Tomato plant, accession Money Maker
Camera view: bottom (45 deg); turntable rotation: 30 degrees
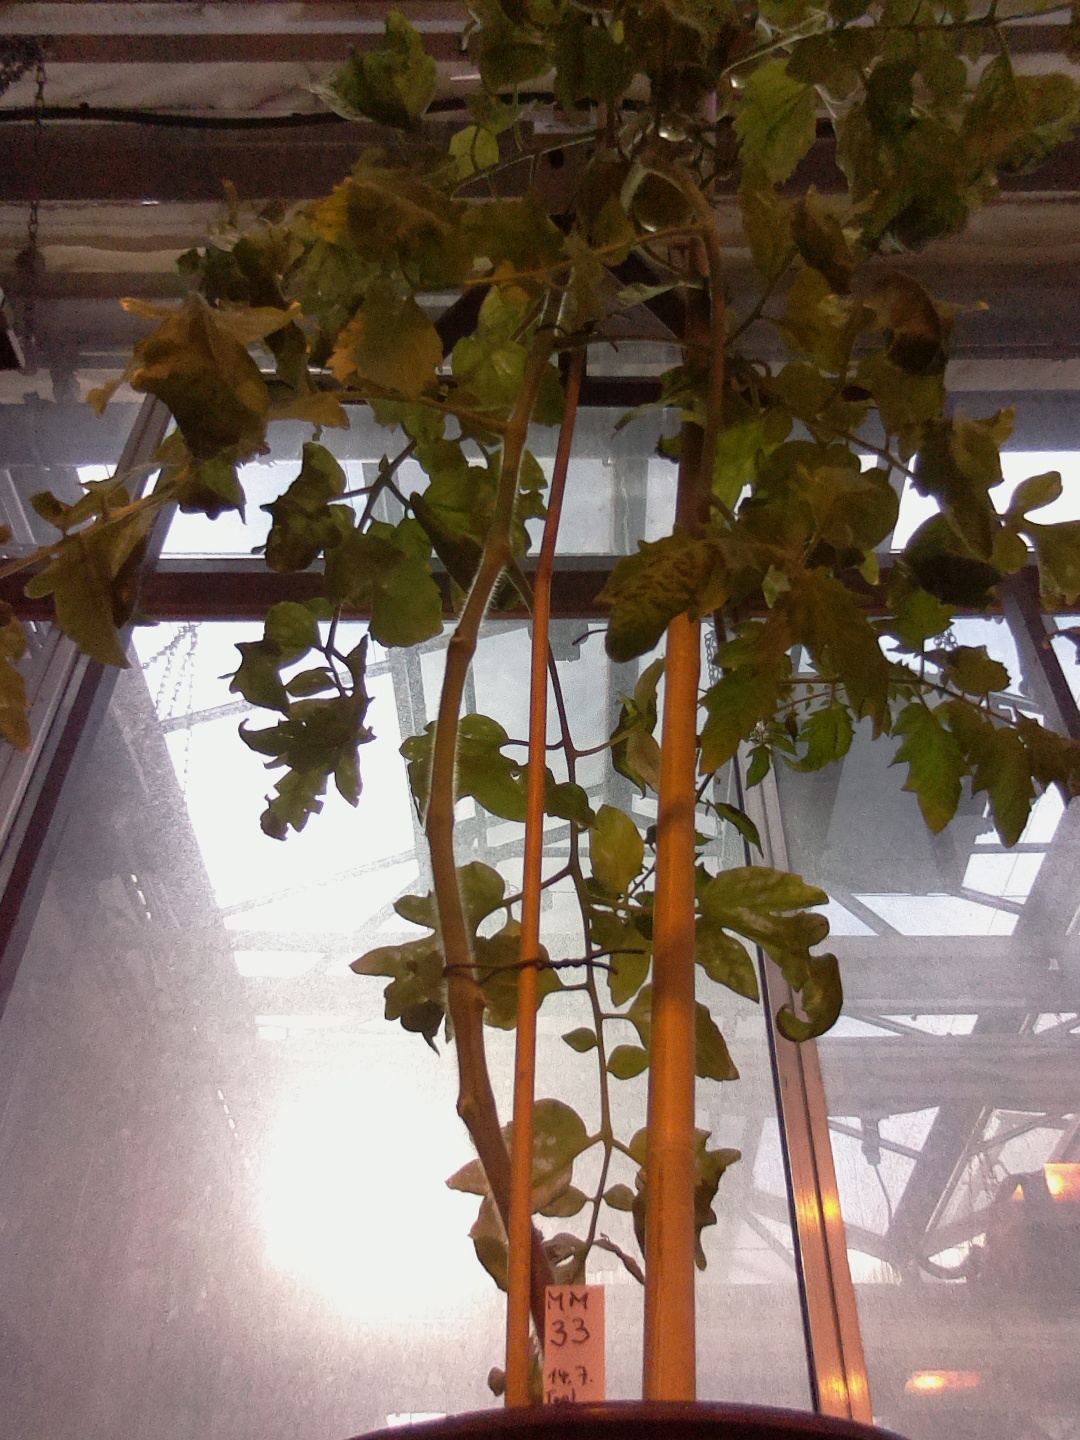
BBCH growth stage 77: 70%-80% of final fruit size